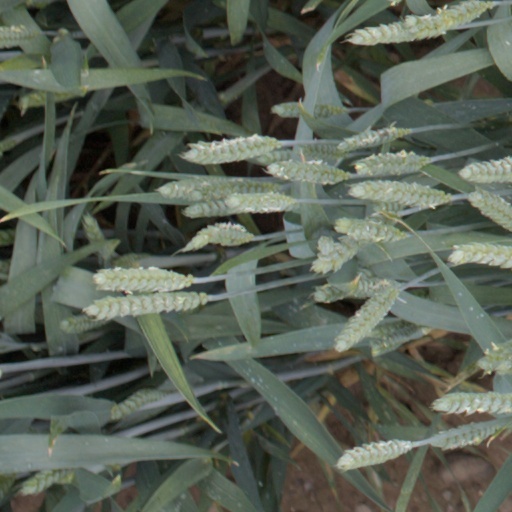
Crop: wheat